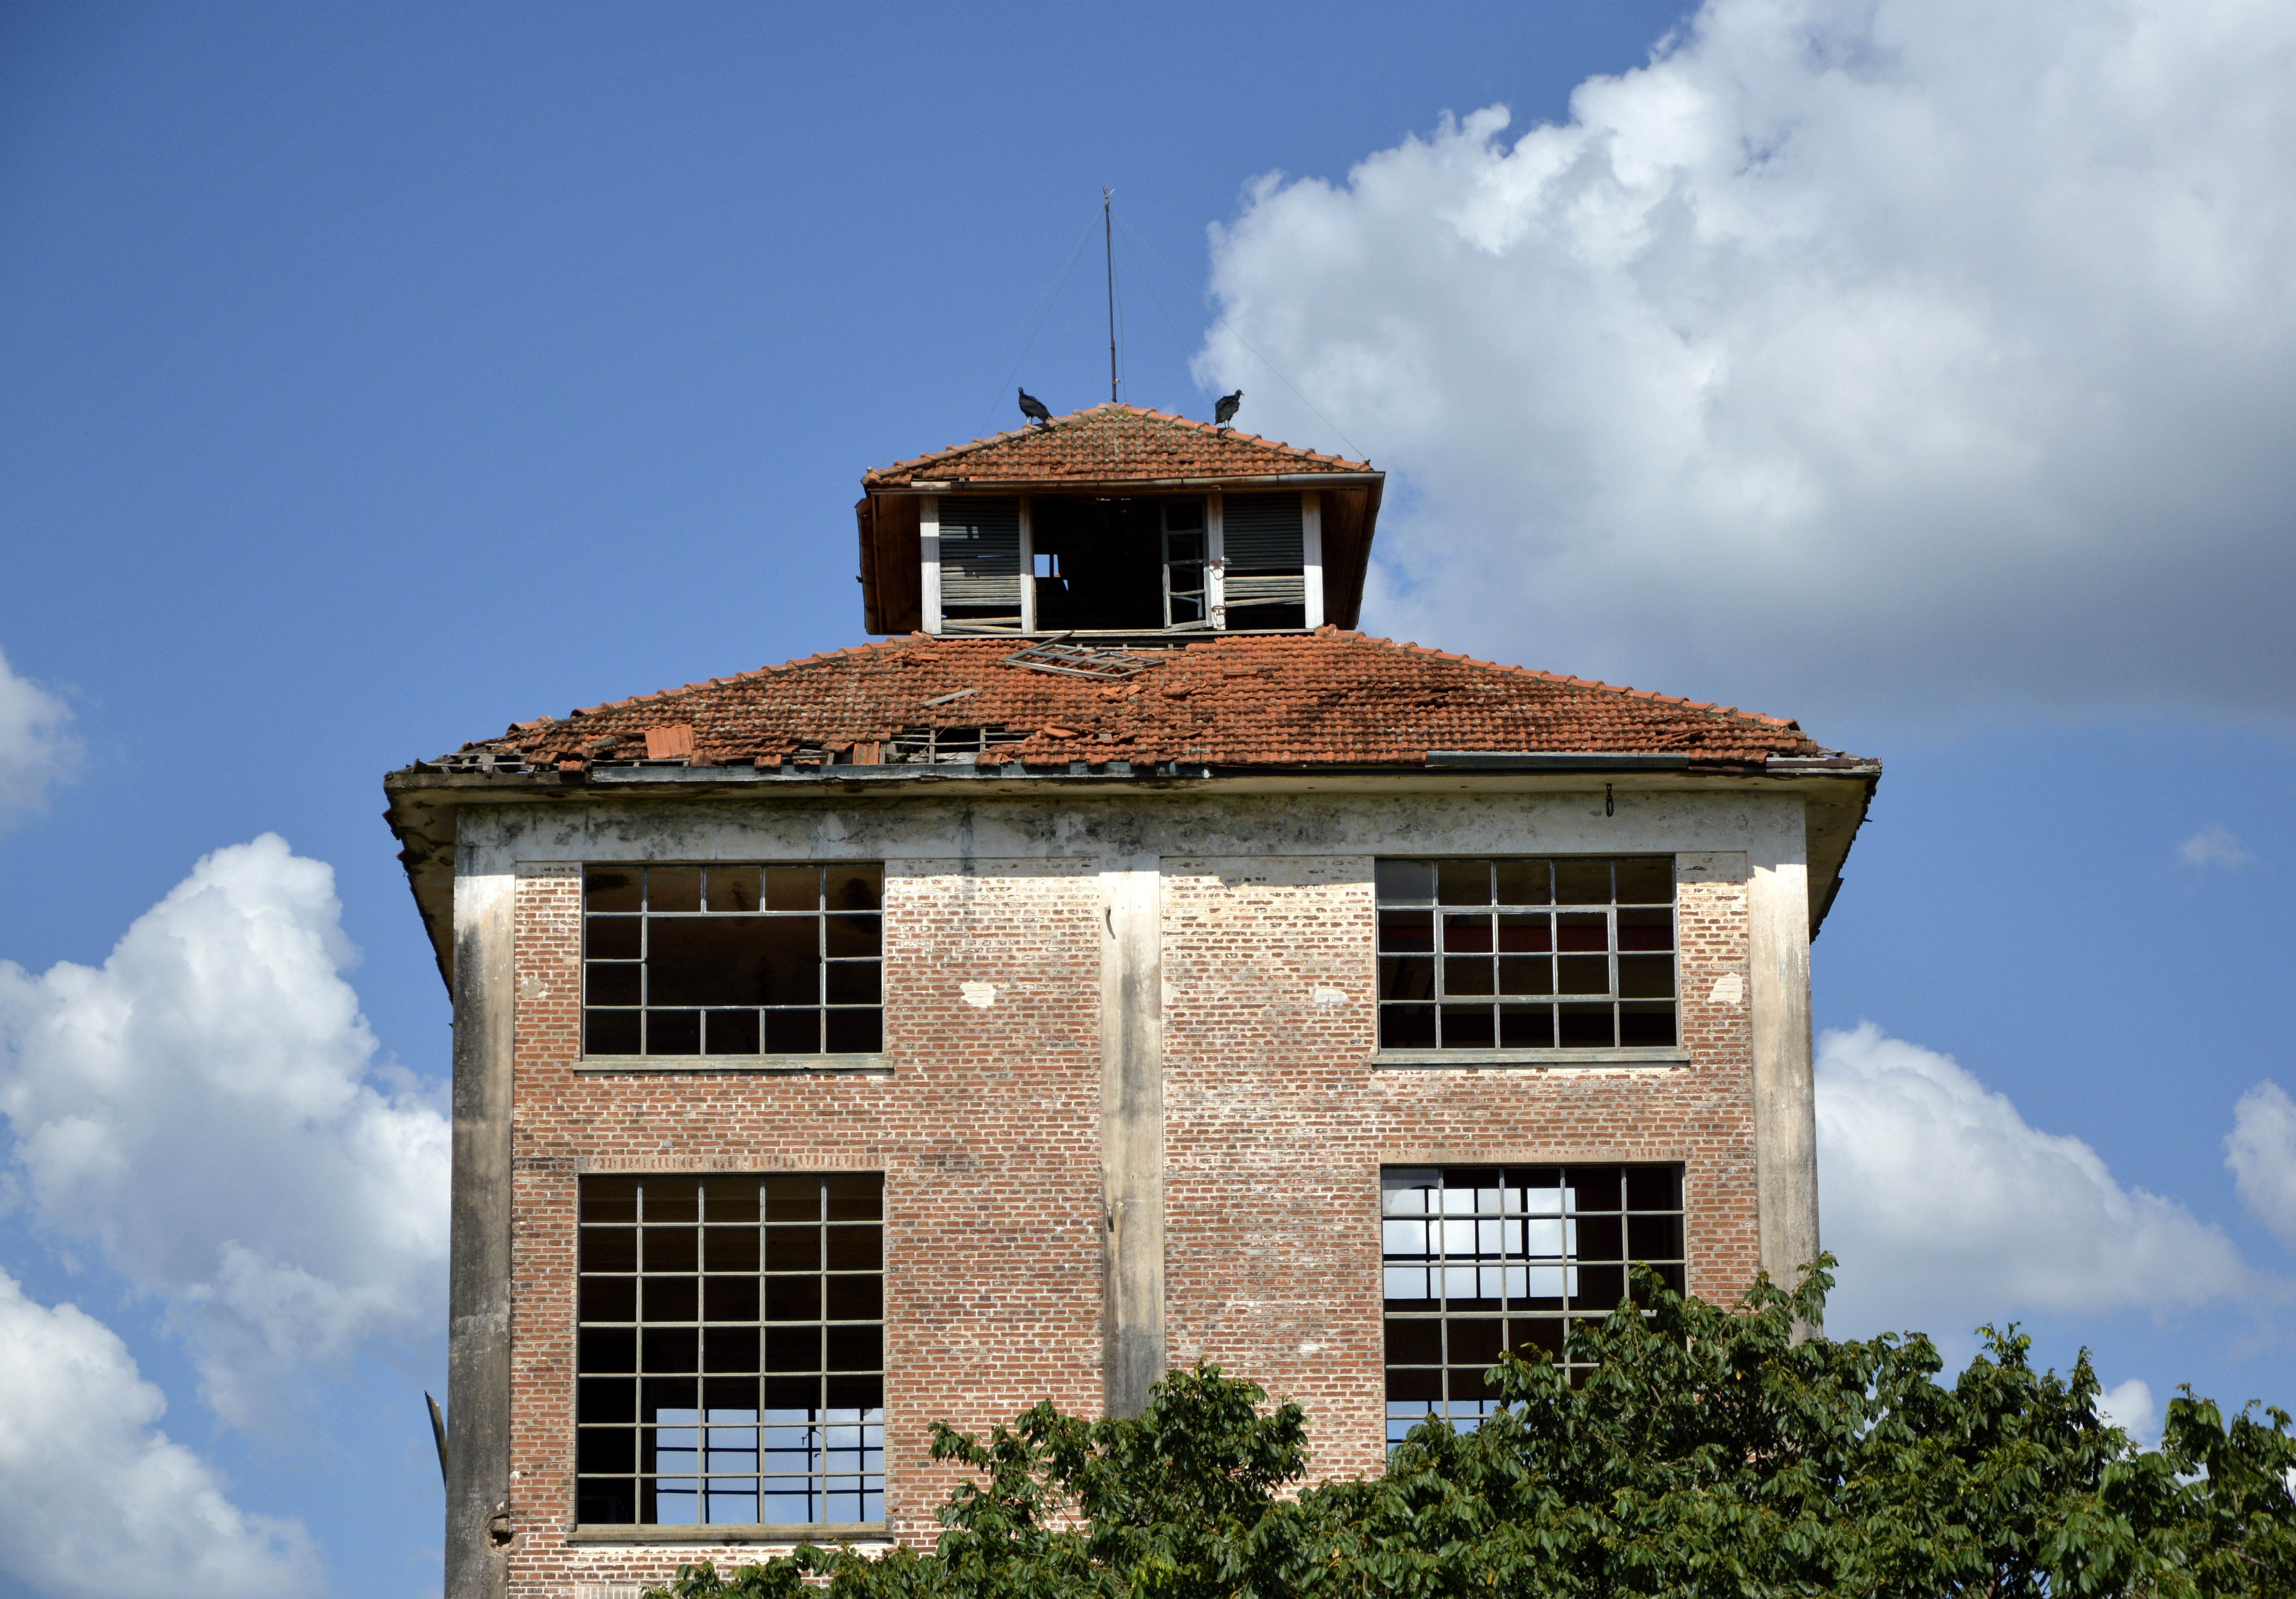
tree, architecture, house, window, roof, home, tower, landmark, facade, abandoned, power plant, fear, windows, control tower, mato, abandoned house, urban area